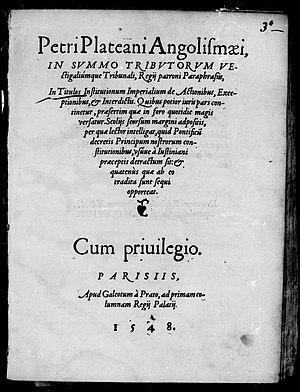
Pierre de La Place, né vers 1520 à Angoulême et assassiné le 25 août 1572 à Paris, est un magistrat, jurisconsulte, philosophe, historien et écrivain protestant français, victime du massacre de la Saint-Barthélemy.